Fosse Way

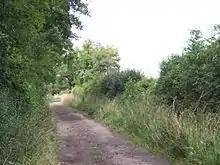
A section of the Fosse Way as a byway north of the M4

The Fosse Way was a Roman road built in Britain during the first and second centuries AD that linked Isca Dumnoniorum (Exeter) in the southwest and Lindum Colonia (Lincoln) to the northeast, via Lindinis (Ilchester), Aquae Sulis (Bath), Corinium (Cirencester), and Ratae Corieltauvorum (Leicester).